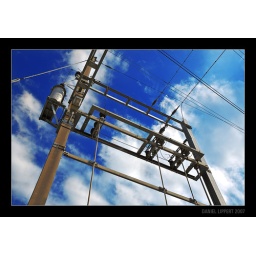
A look high up in the sky underneath a power supply at a train station close to where I live.